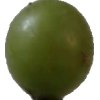
Label: grape